Hanbok

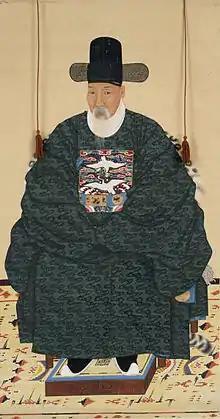
"Heuk dallyeongpo" in the late 18th century

Men's hanbok saw little change compared to women's hanbok. The form and design of and hardly changed.